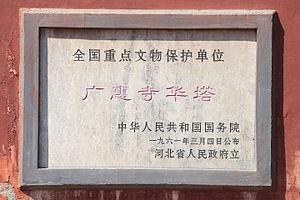
La Pagode Hua du temple Guanghui est une pagode bouddhiste, située dans le xian de Zhengding de la ville-préfecture de Shijiazhuang, dans la province du Hebei, en République populaire de Chine. C'est un temple des cinq pagodes.